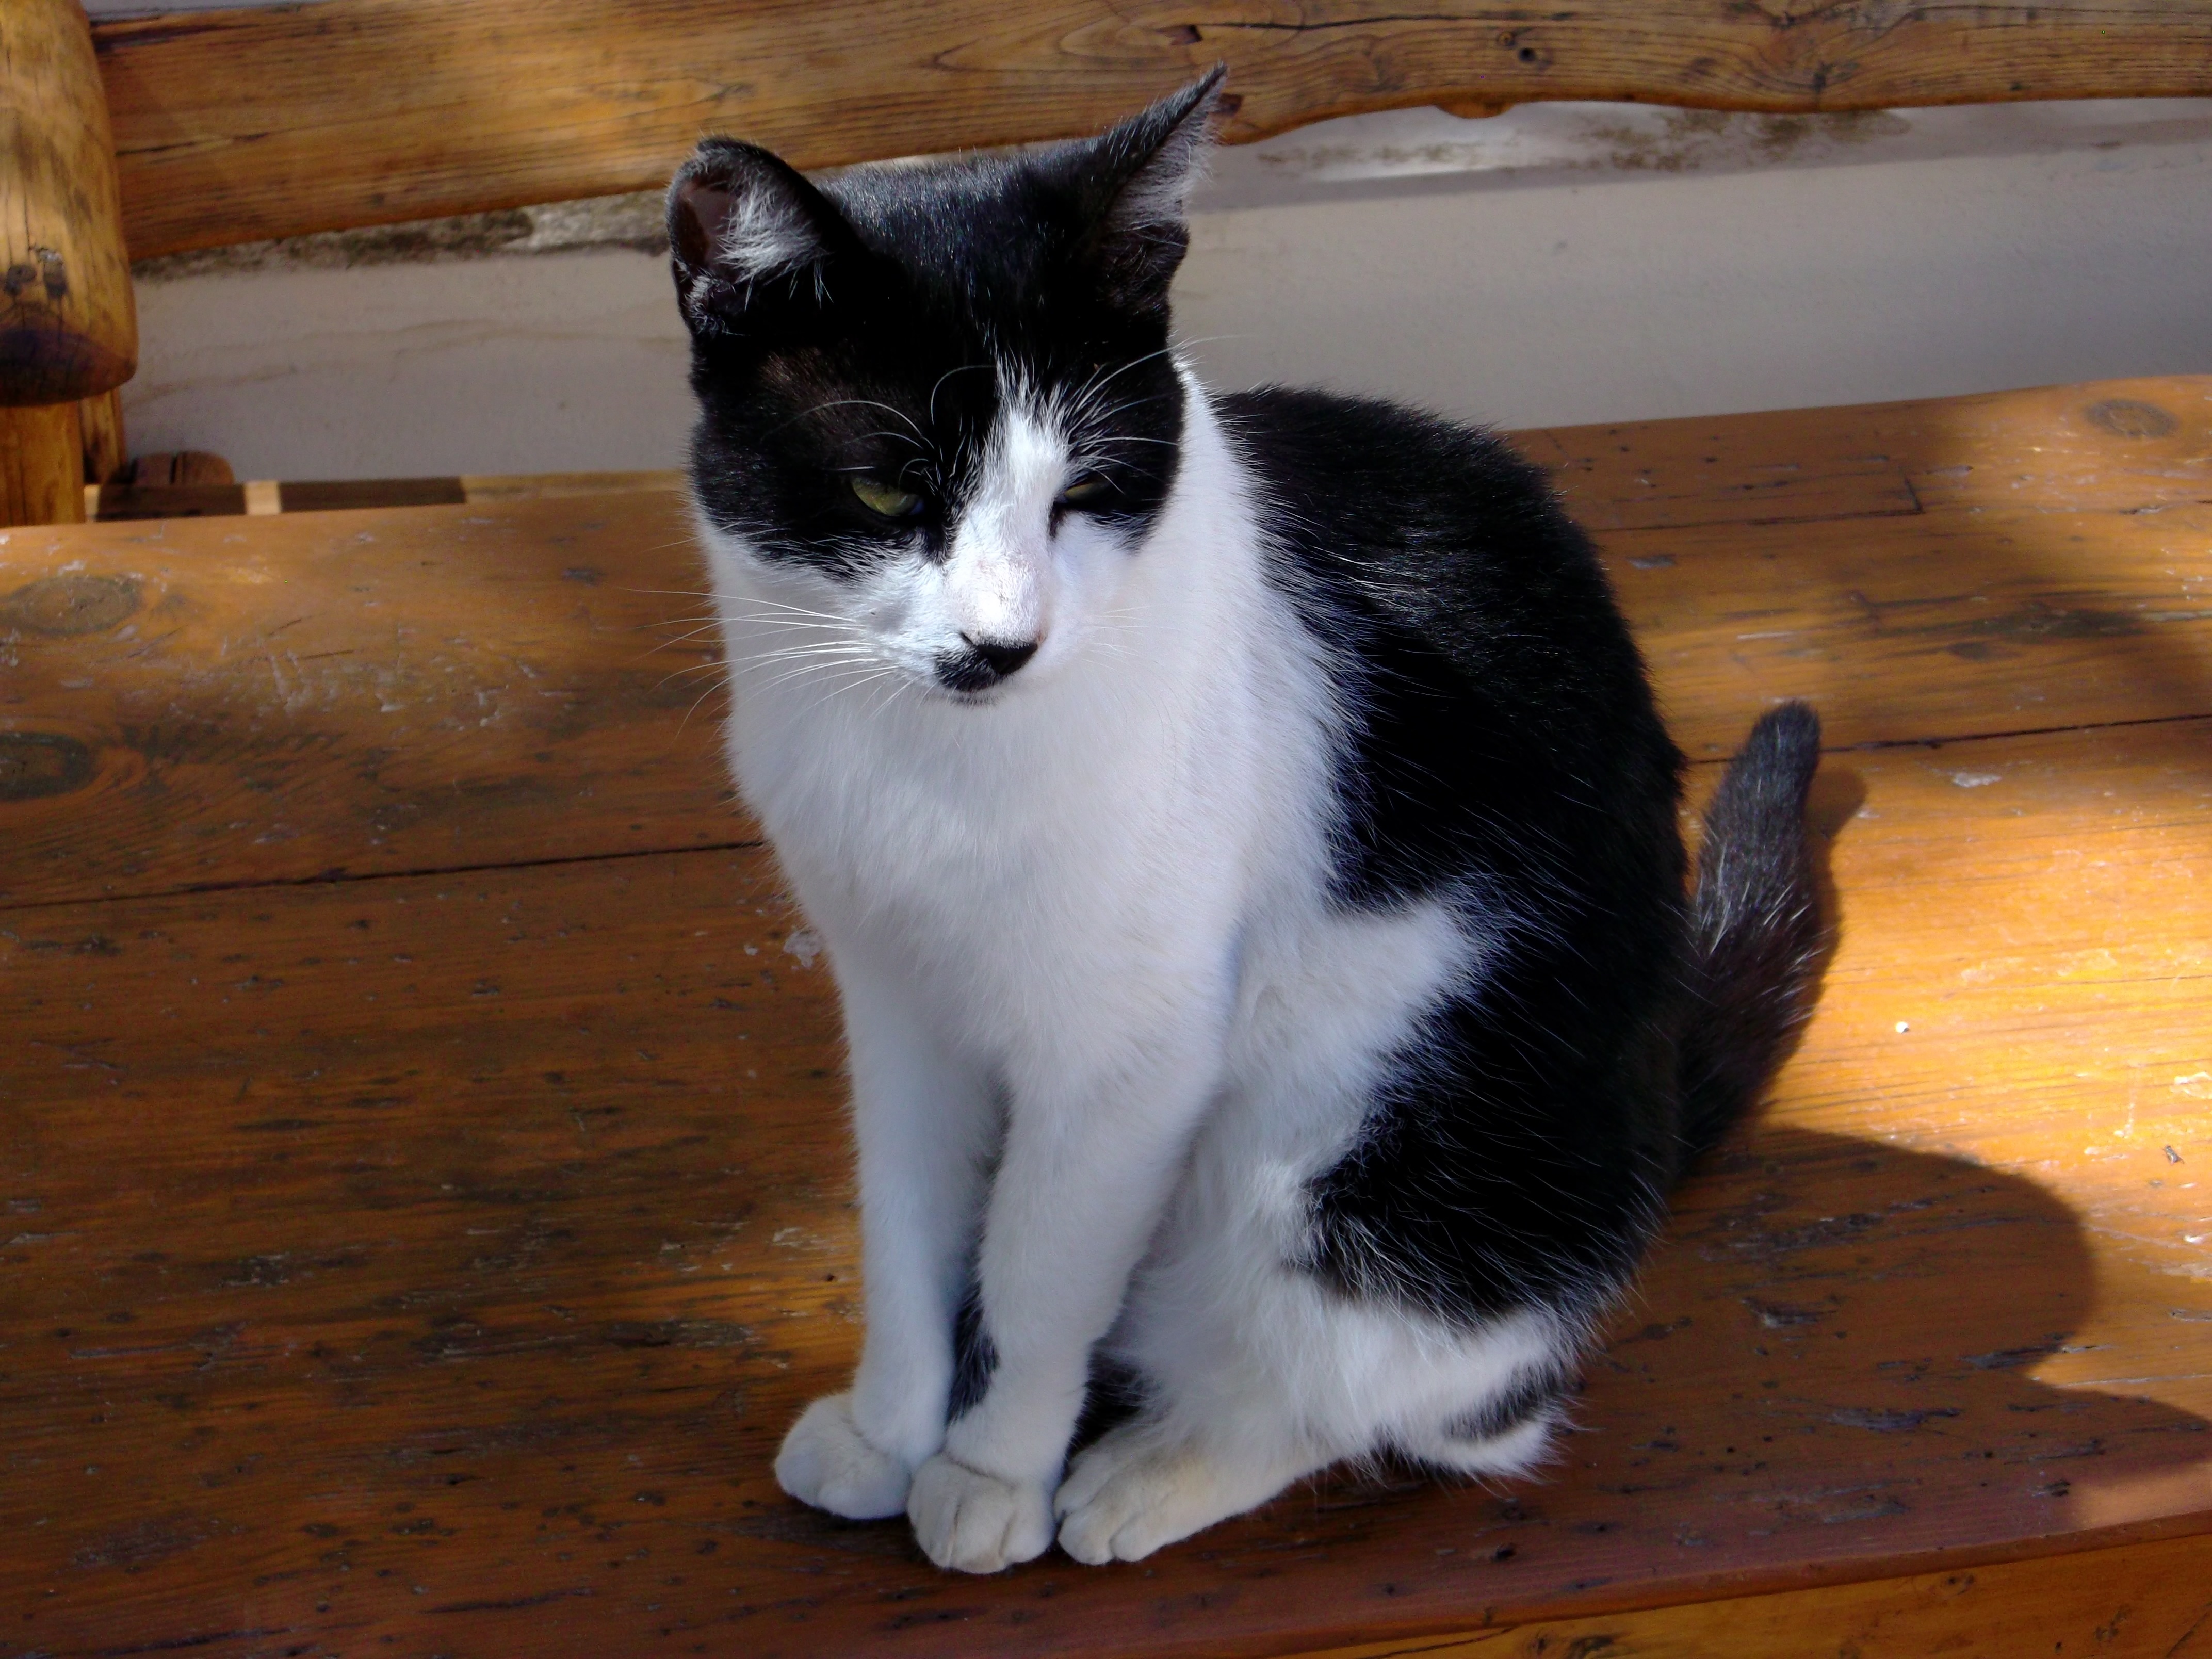
animal, relax, kitten, cat, mammal, rest, whiskers, relaxation, yoga, vertebrate, wellness, norwegian forest cat, small to medium sized cats, cat like mammal, domestic short haired cat, domestic long haired cat